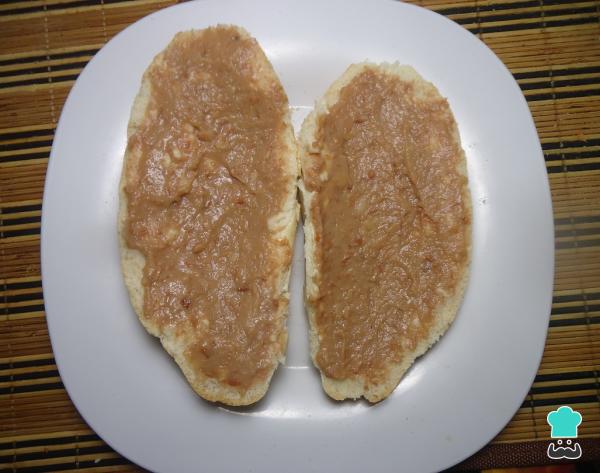
Ahora untamos el frijol refrito sobre cada una de las mitades del bolillo. Añade suficiente frijol para que cubra toda la superficie del pan.